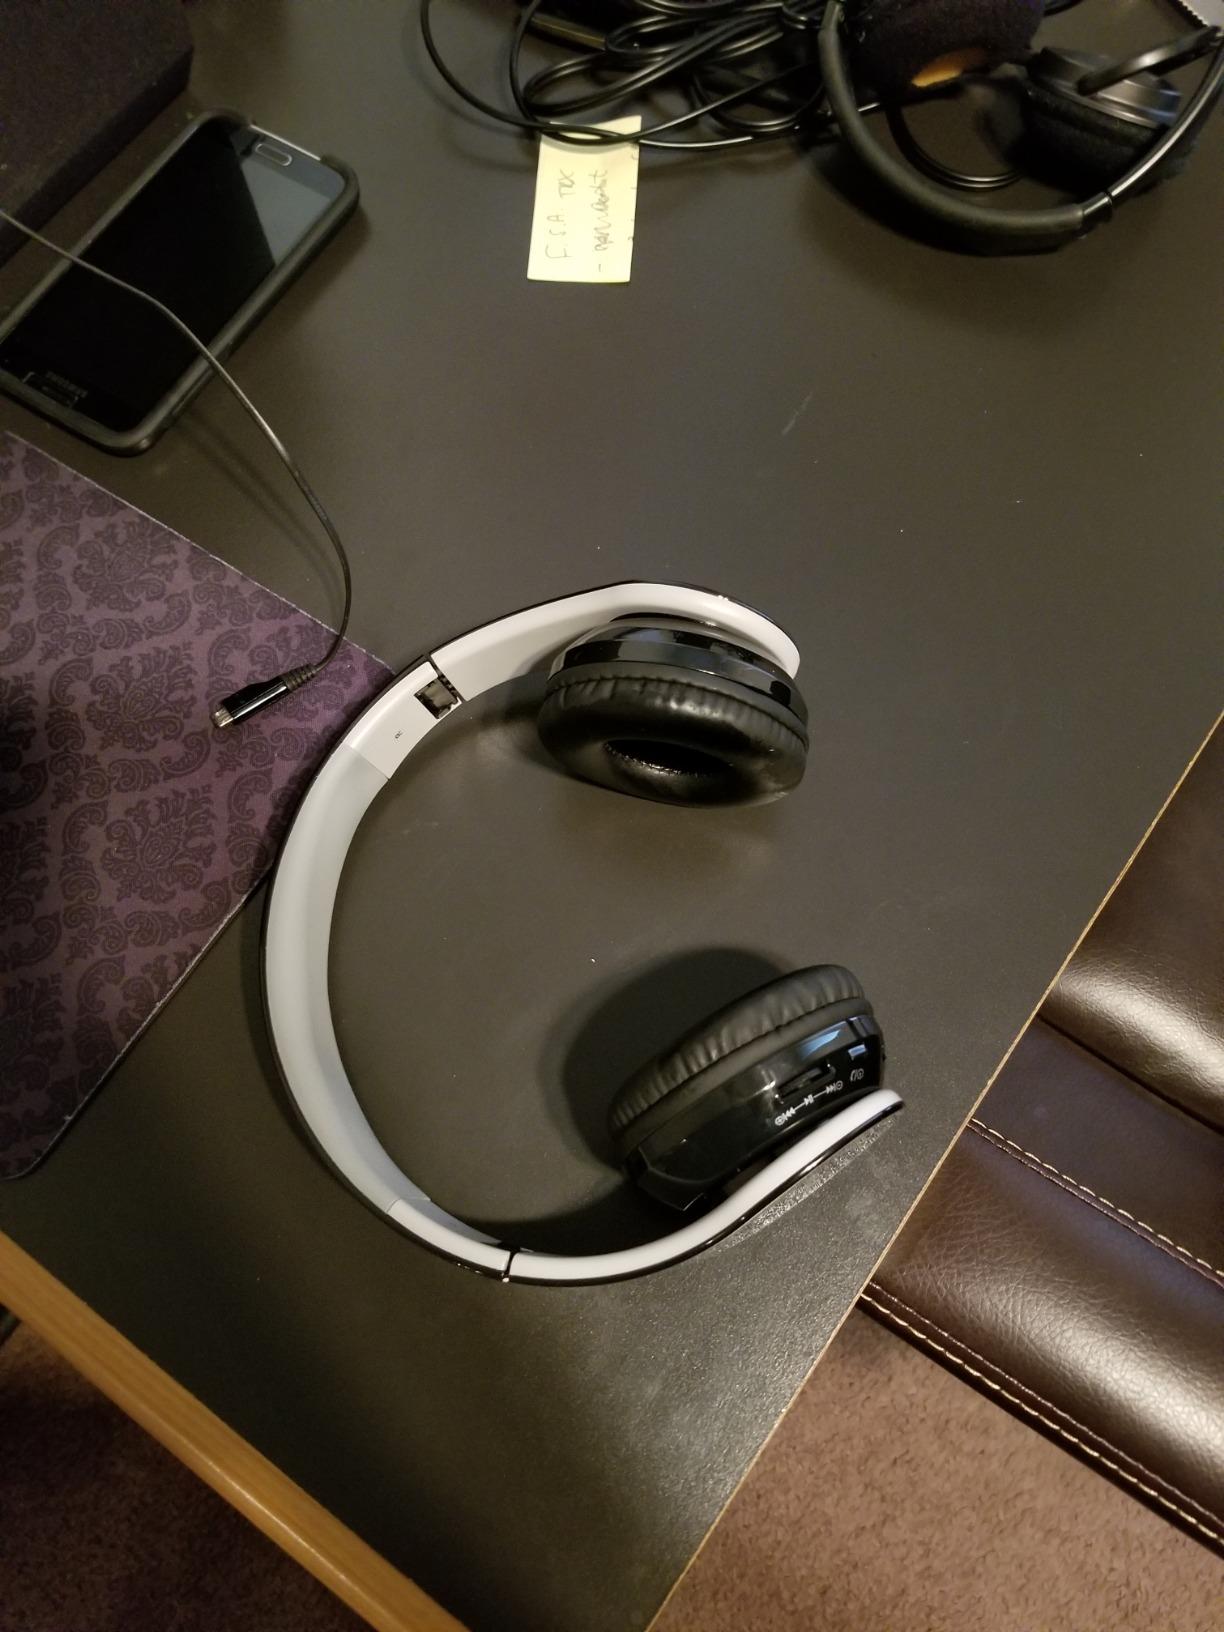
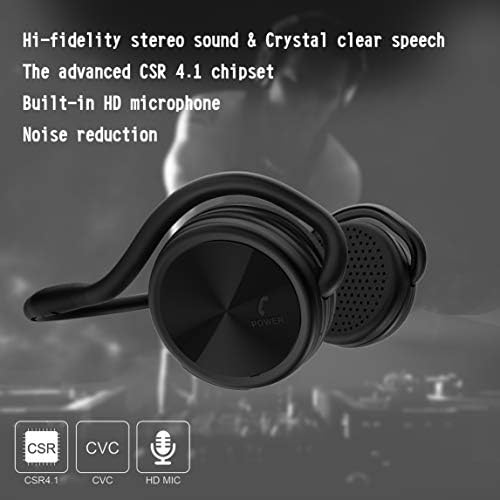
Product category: headphones
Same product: no